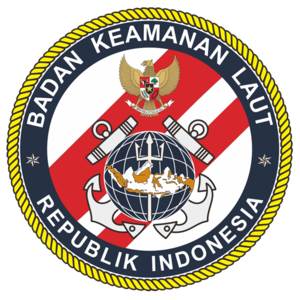
"L’Agence de la sécurité maritime de la République d'Indonésie, en indonésien Badan Keamanan Laut Republik Indonesia, dont l'acronyme est ""Bakamla"", est l'agence gouvernementale chargée de la surveillance des côtes et de la zone économique exclusive de l'Indonésie, le plus grand archipel du monde avec plus de 13 000 îles. Elle dépend désormais du président de la République. Anciennement Badan Koordinasi Keamanan Laut, son nom a été officiellement changé le 24 décembre 2014.